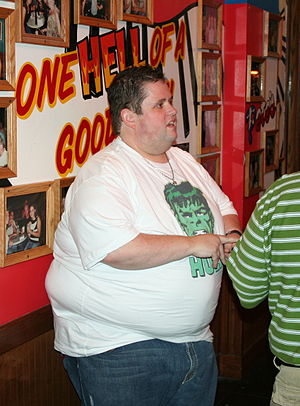
Ralphie May
May, 2009
Ralph Duren "Ralphie" May var en amerikansk standupkomiker og filmskuespiller.